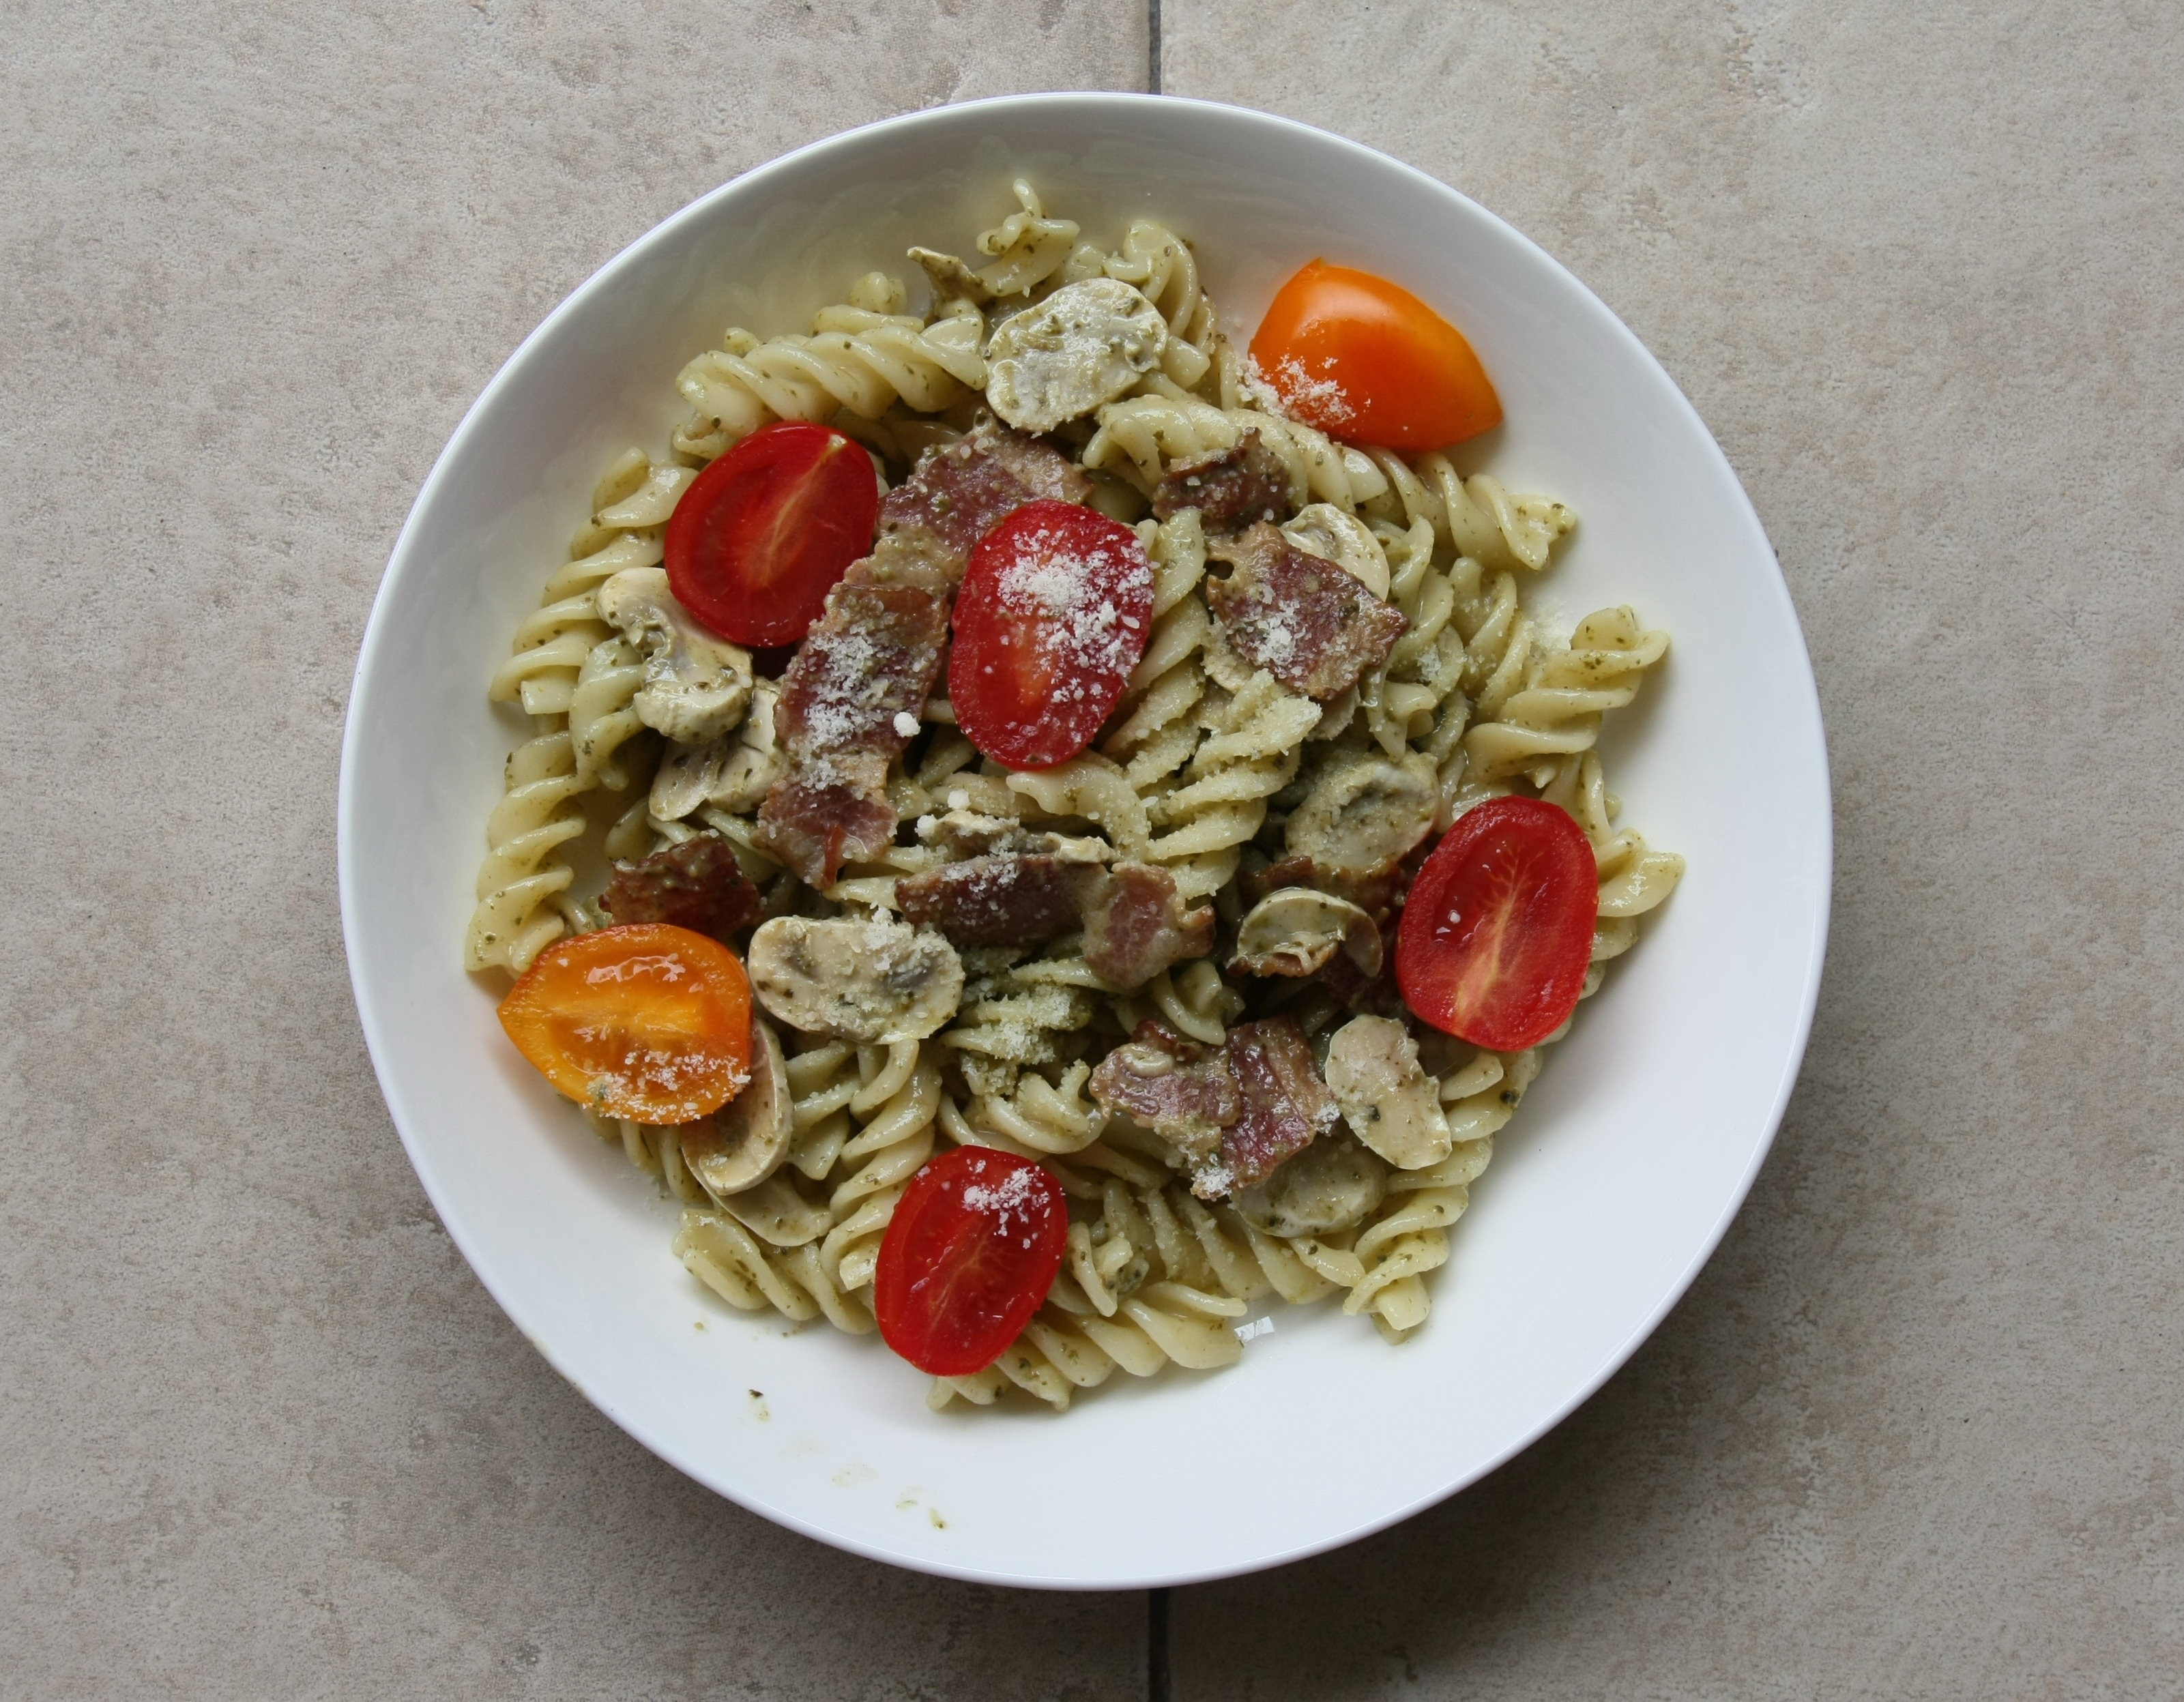
dish, meal, food, produce, vegetable, breakfast, cuisine, tomato, cereal, western, spaghetti, vegetarian food, small fresh, muesli, breakfast cereal, cherry tomatoes, italian food, european food